Robert Murray M'Cheyne

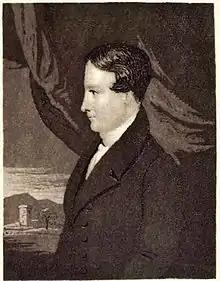
Robert Murray McCheyne

In 1839, M'Cheyne and Bonar, together with two older ministers, Alexander Black and Alexander Keith, were sent to Palestine on a mission of inquiry to the condition of the Jews. Upon their return, their official report for the Board of Mission of the Church of Scotland was published as "Narrative of a Visit to the Holy Land and Mission of Inquiry to the Jews". This led subsequently to the establishment of missions to the Jews by the Church of Scotland and by the Free Church of Scotland. Islay Burns, brother and biographer of William Chalmers Burns succeeded M'Cheyne as minister of St. Peter's.